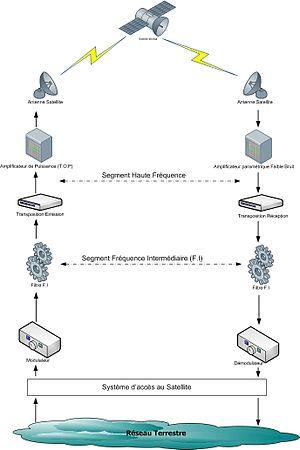
Le centre de télécommunication par satellite de Pleumeur-Bodou, situé dans les Côtes-d'Armor, est le téléport à l'origine de la première transmission télévisée en mondovision via le satellite « Telstar » en 1962.